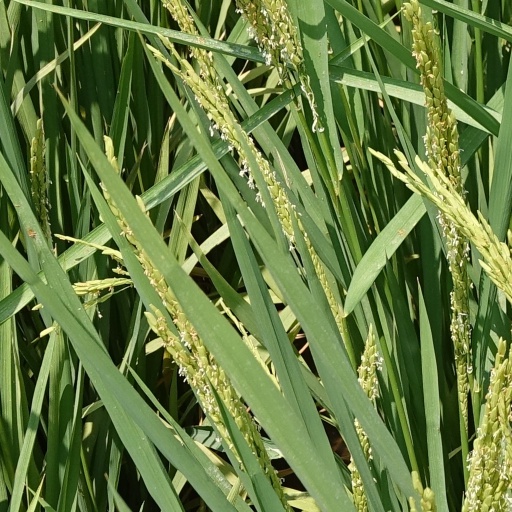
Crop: rice